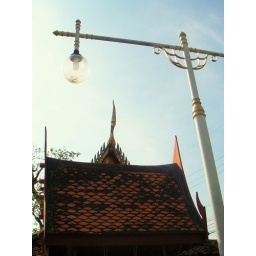
A library house of Takad-ngaoT.Takad-ngao, A.Tha-mai, ChanthaburiTHAILANDRenovated in 1999